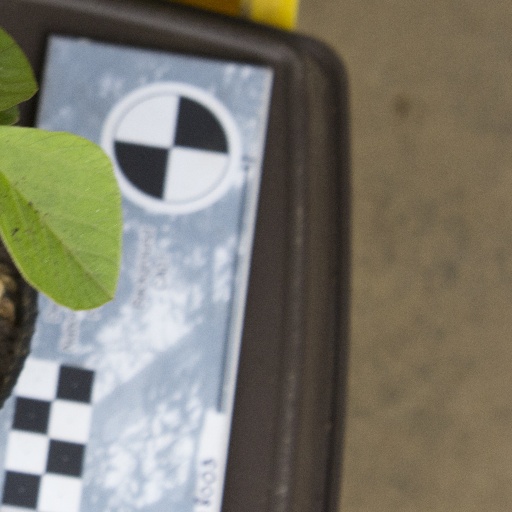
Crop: soybean